Cordulegastridae

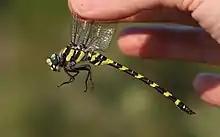
The endangered "Cordulegaster helladica" endemic to Greece

Although the conservation status of many if not most species of this family is unknown, there are multiple species that are of concern. From the Conservation Status Assessment of Odonata for the Northeastern United States, "Cordulegaster erronea" and "Cordulegaster bilineata" were identified as highly vulnerable, and "Cordulegaster obliqua" was identified as moderately vulnerable. There are five species of concern according to the International Union for Conservation of Nature and Natural Resources (IUCN), "Cordulegaster bidentata, Cordulegaster heros, Cordulegaster trinacriae," "Cordulegaster helladica" and "Cordulegaster sarracenia. C. bidentata," "C. trinacriae" and "C. heros" are identified as Near Threatened and found in Europe. Most threatened however are "C. helladica" and "C. sarracenia" which are Endangered on the IUCN Red List due to significant habitat loss.